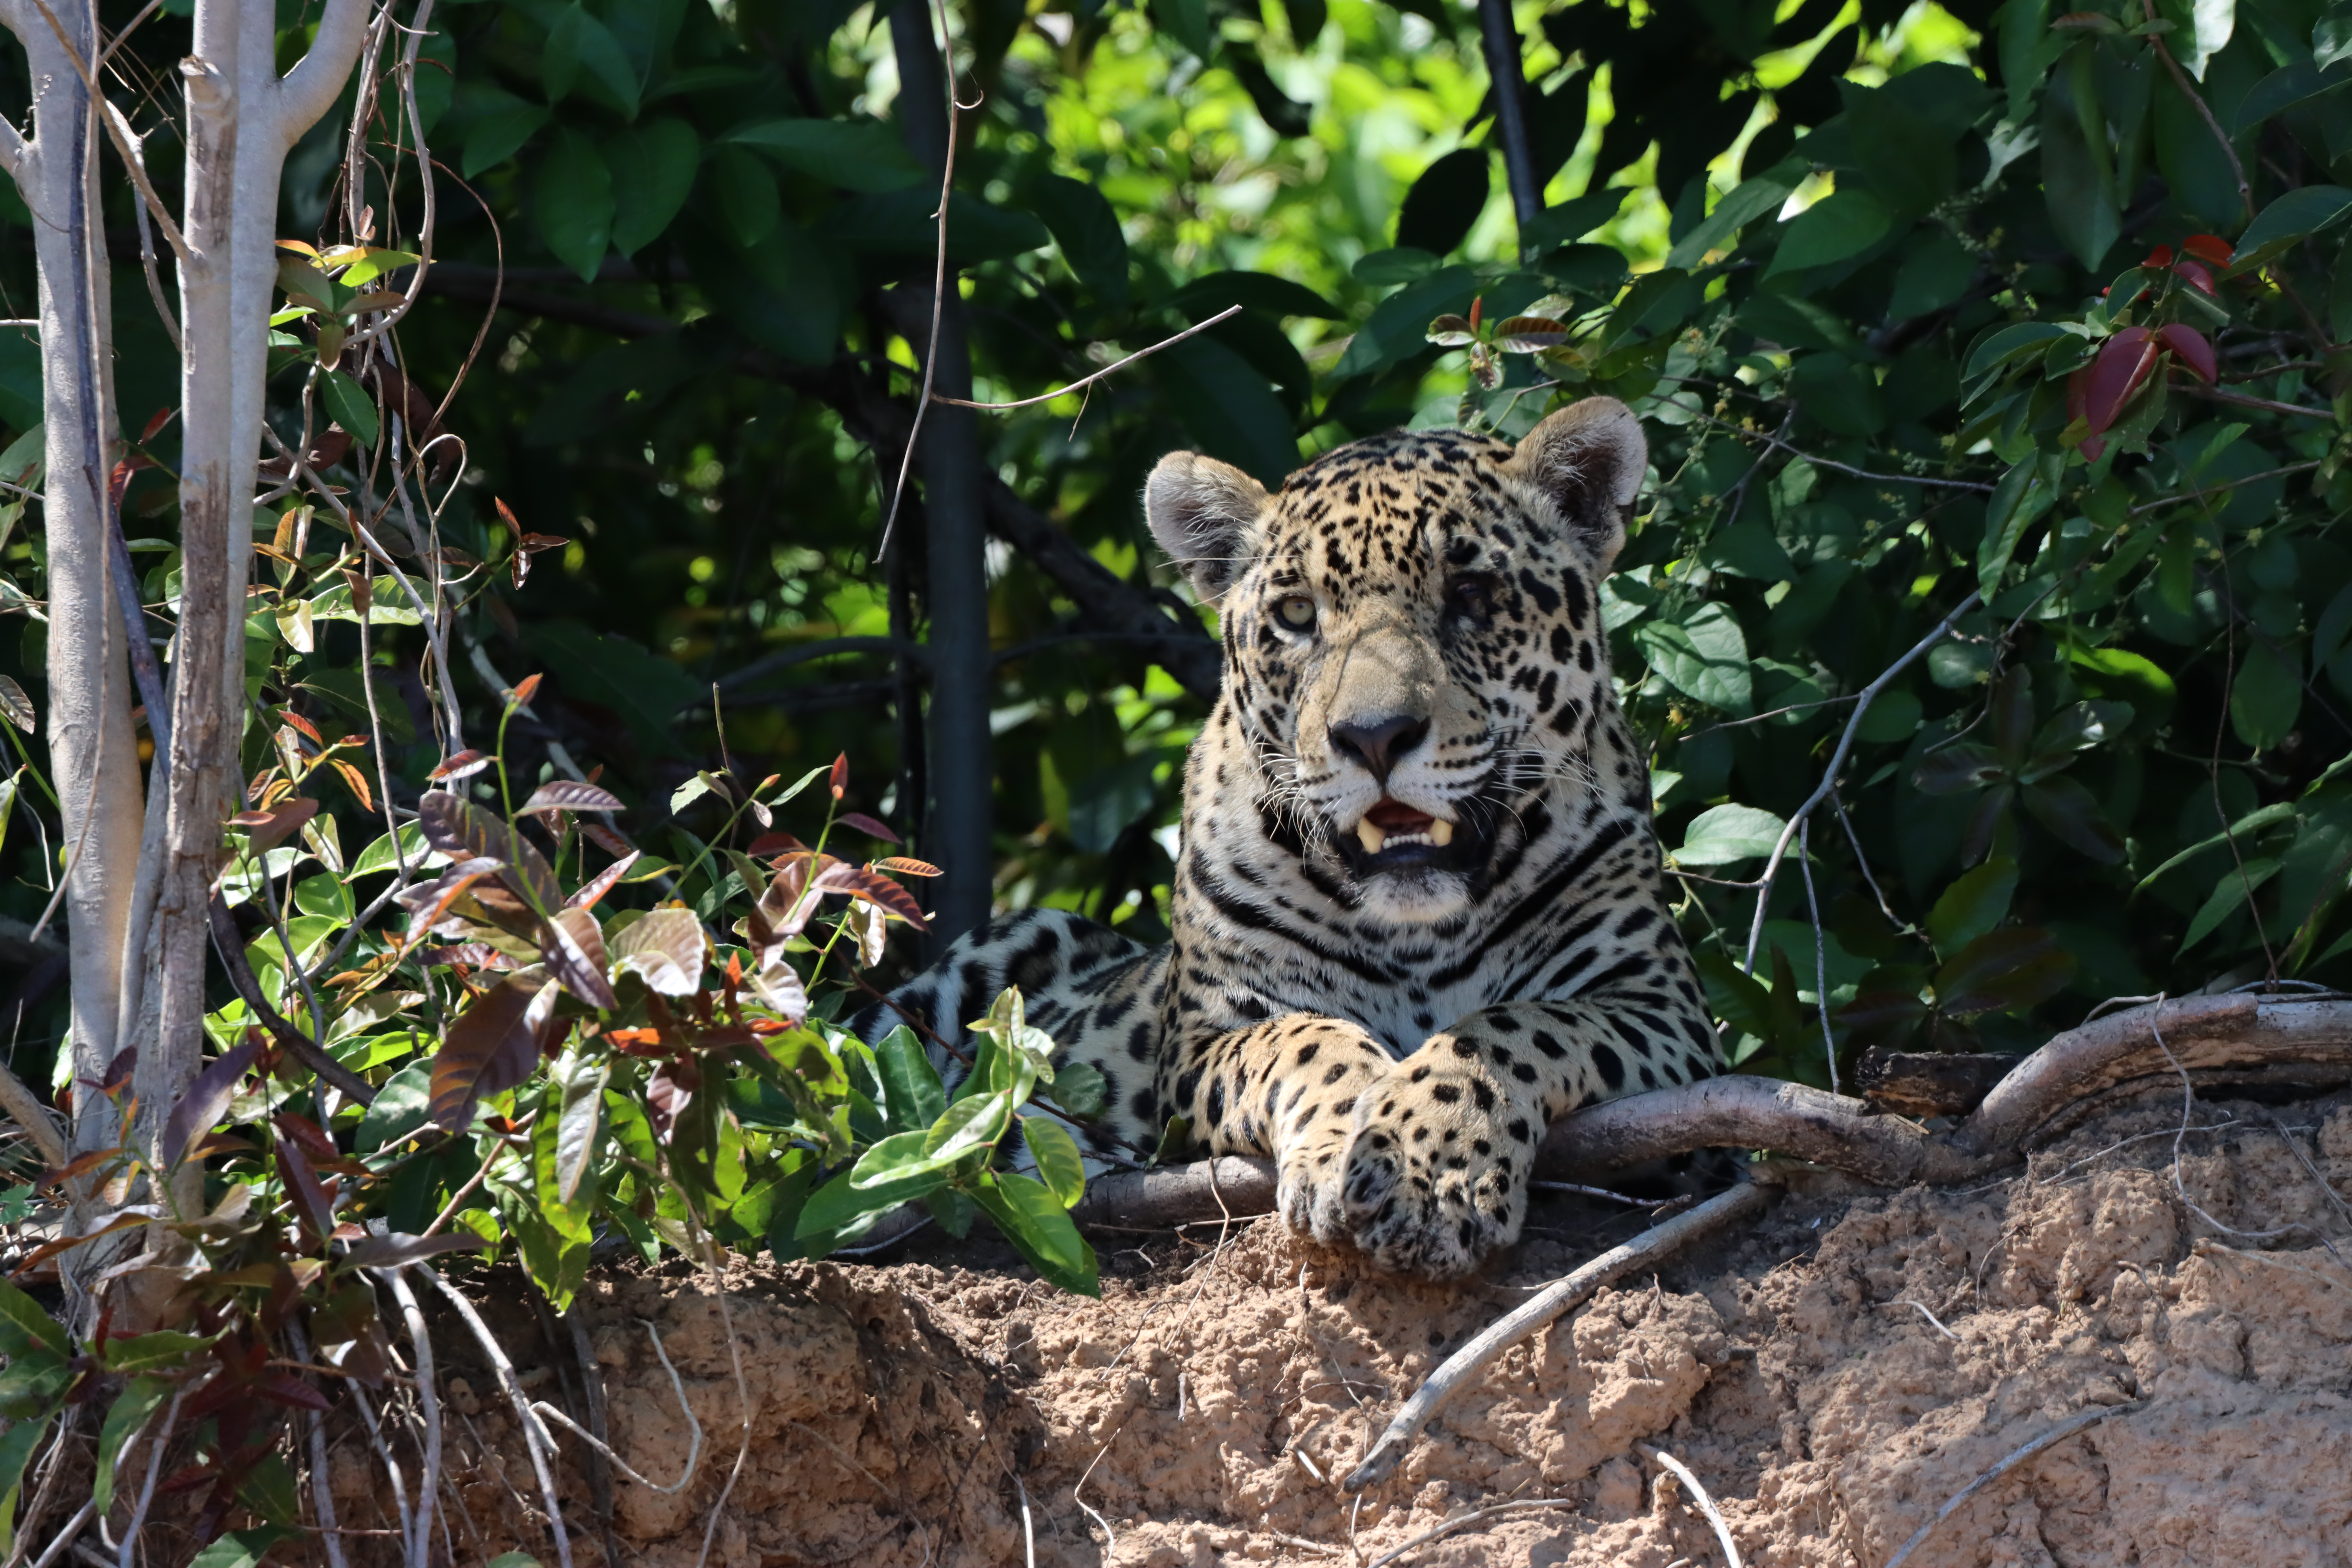
Jaguar: Lua